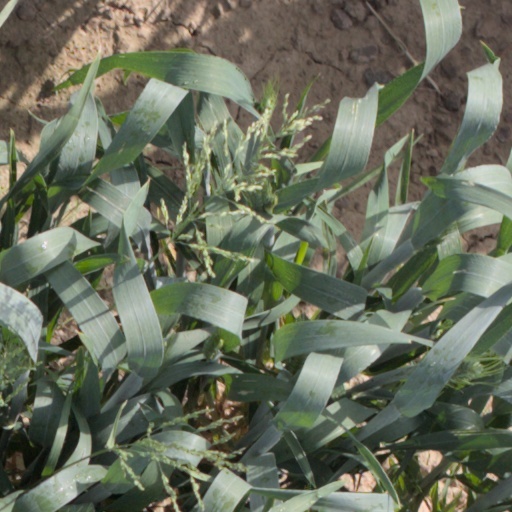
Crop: wheat